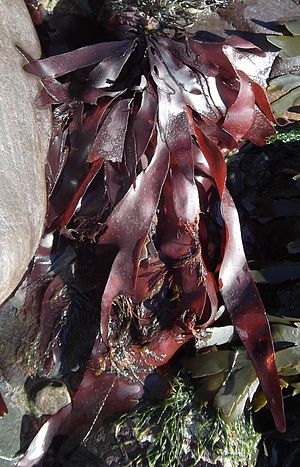
Søl
Palmaria palmata fra Gilfach yr Halen i Wales.
Palmaria palmata fra Gilfach yr Halen i Wales.
Søl er en spiselig rødalge, der vokser i tidevandszonen på Atlanterhavets og Stillehavets nordlige kyster, i danske farvande dog også på dybere vand.